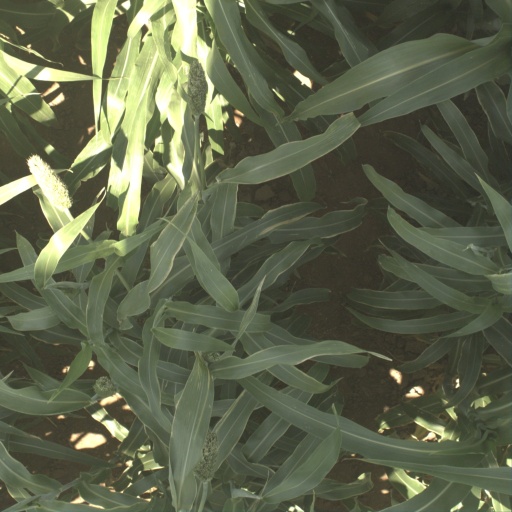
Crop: sorghum